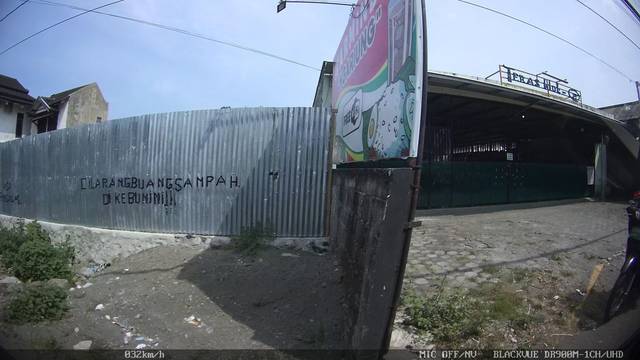
Region: Indonesia
Coordinates: -7.799, 110.414